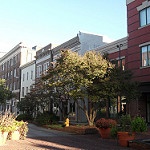
Label: buildings